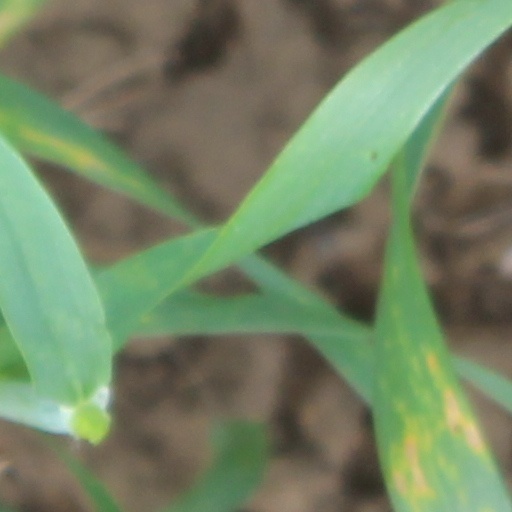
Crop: wheat